Goytacaz Futebol Clube

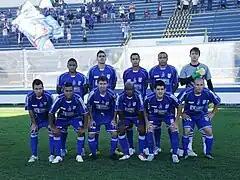
Team photo from the 2012 season

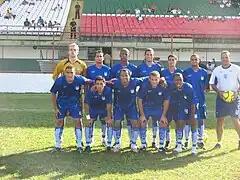
Team photo from the 2007 season

Goytacaz Futebol Clube, or Goytacaz as they are usually called, is a Brazilian football team from Campos dos Goytacazes in Rio de Janeiro, founded on August 20, 1912.